Presidential Unit Citation (United States)

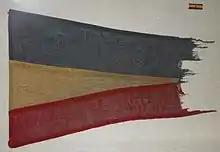
Navy Presidential Unit Citation pennant and ribbon awarded 1944 to Task Group 22.3.

Citations "to Naval and Marine Corps Units for Outstanding Performance in Action" was established by on 6 February 1942.